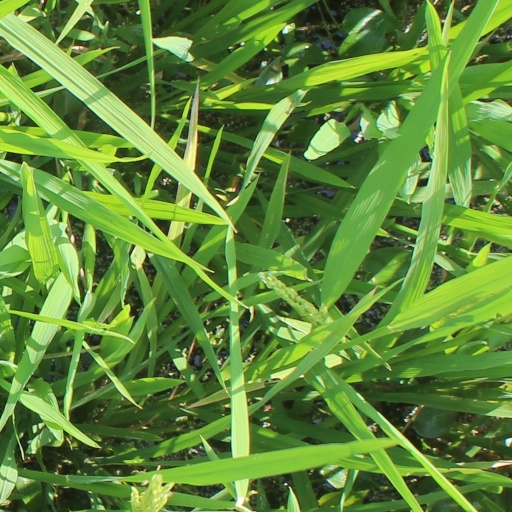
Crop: rice